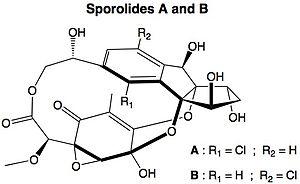
La réaction de Bergman ou cyclisation de Bergman, du nom du chimiste américain Robert Bergman, est une réaction de réarrangement en chimie organique de l'ènediyne en un dérivé radicalaire du benzène.